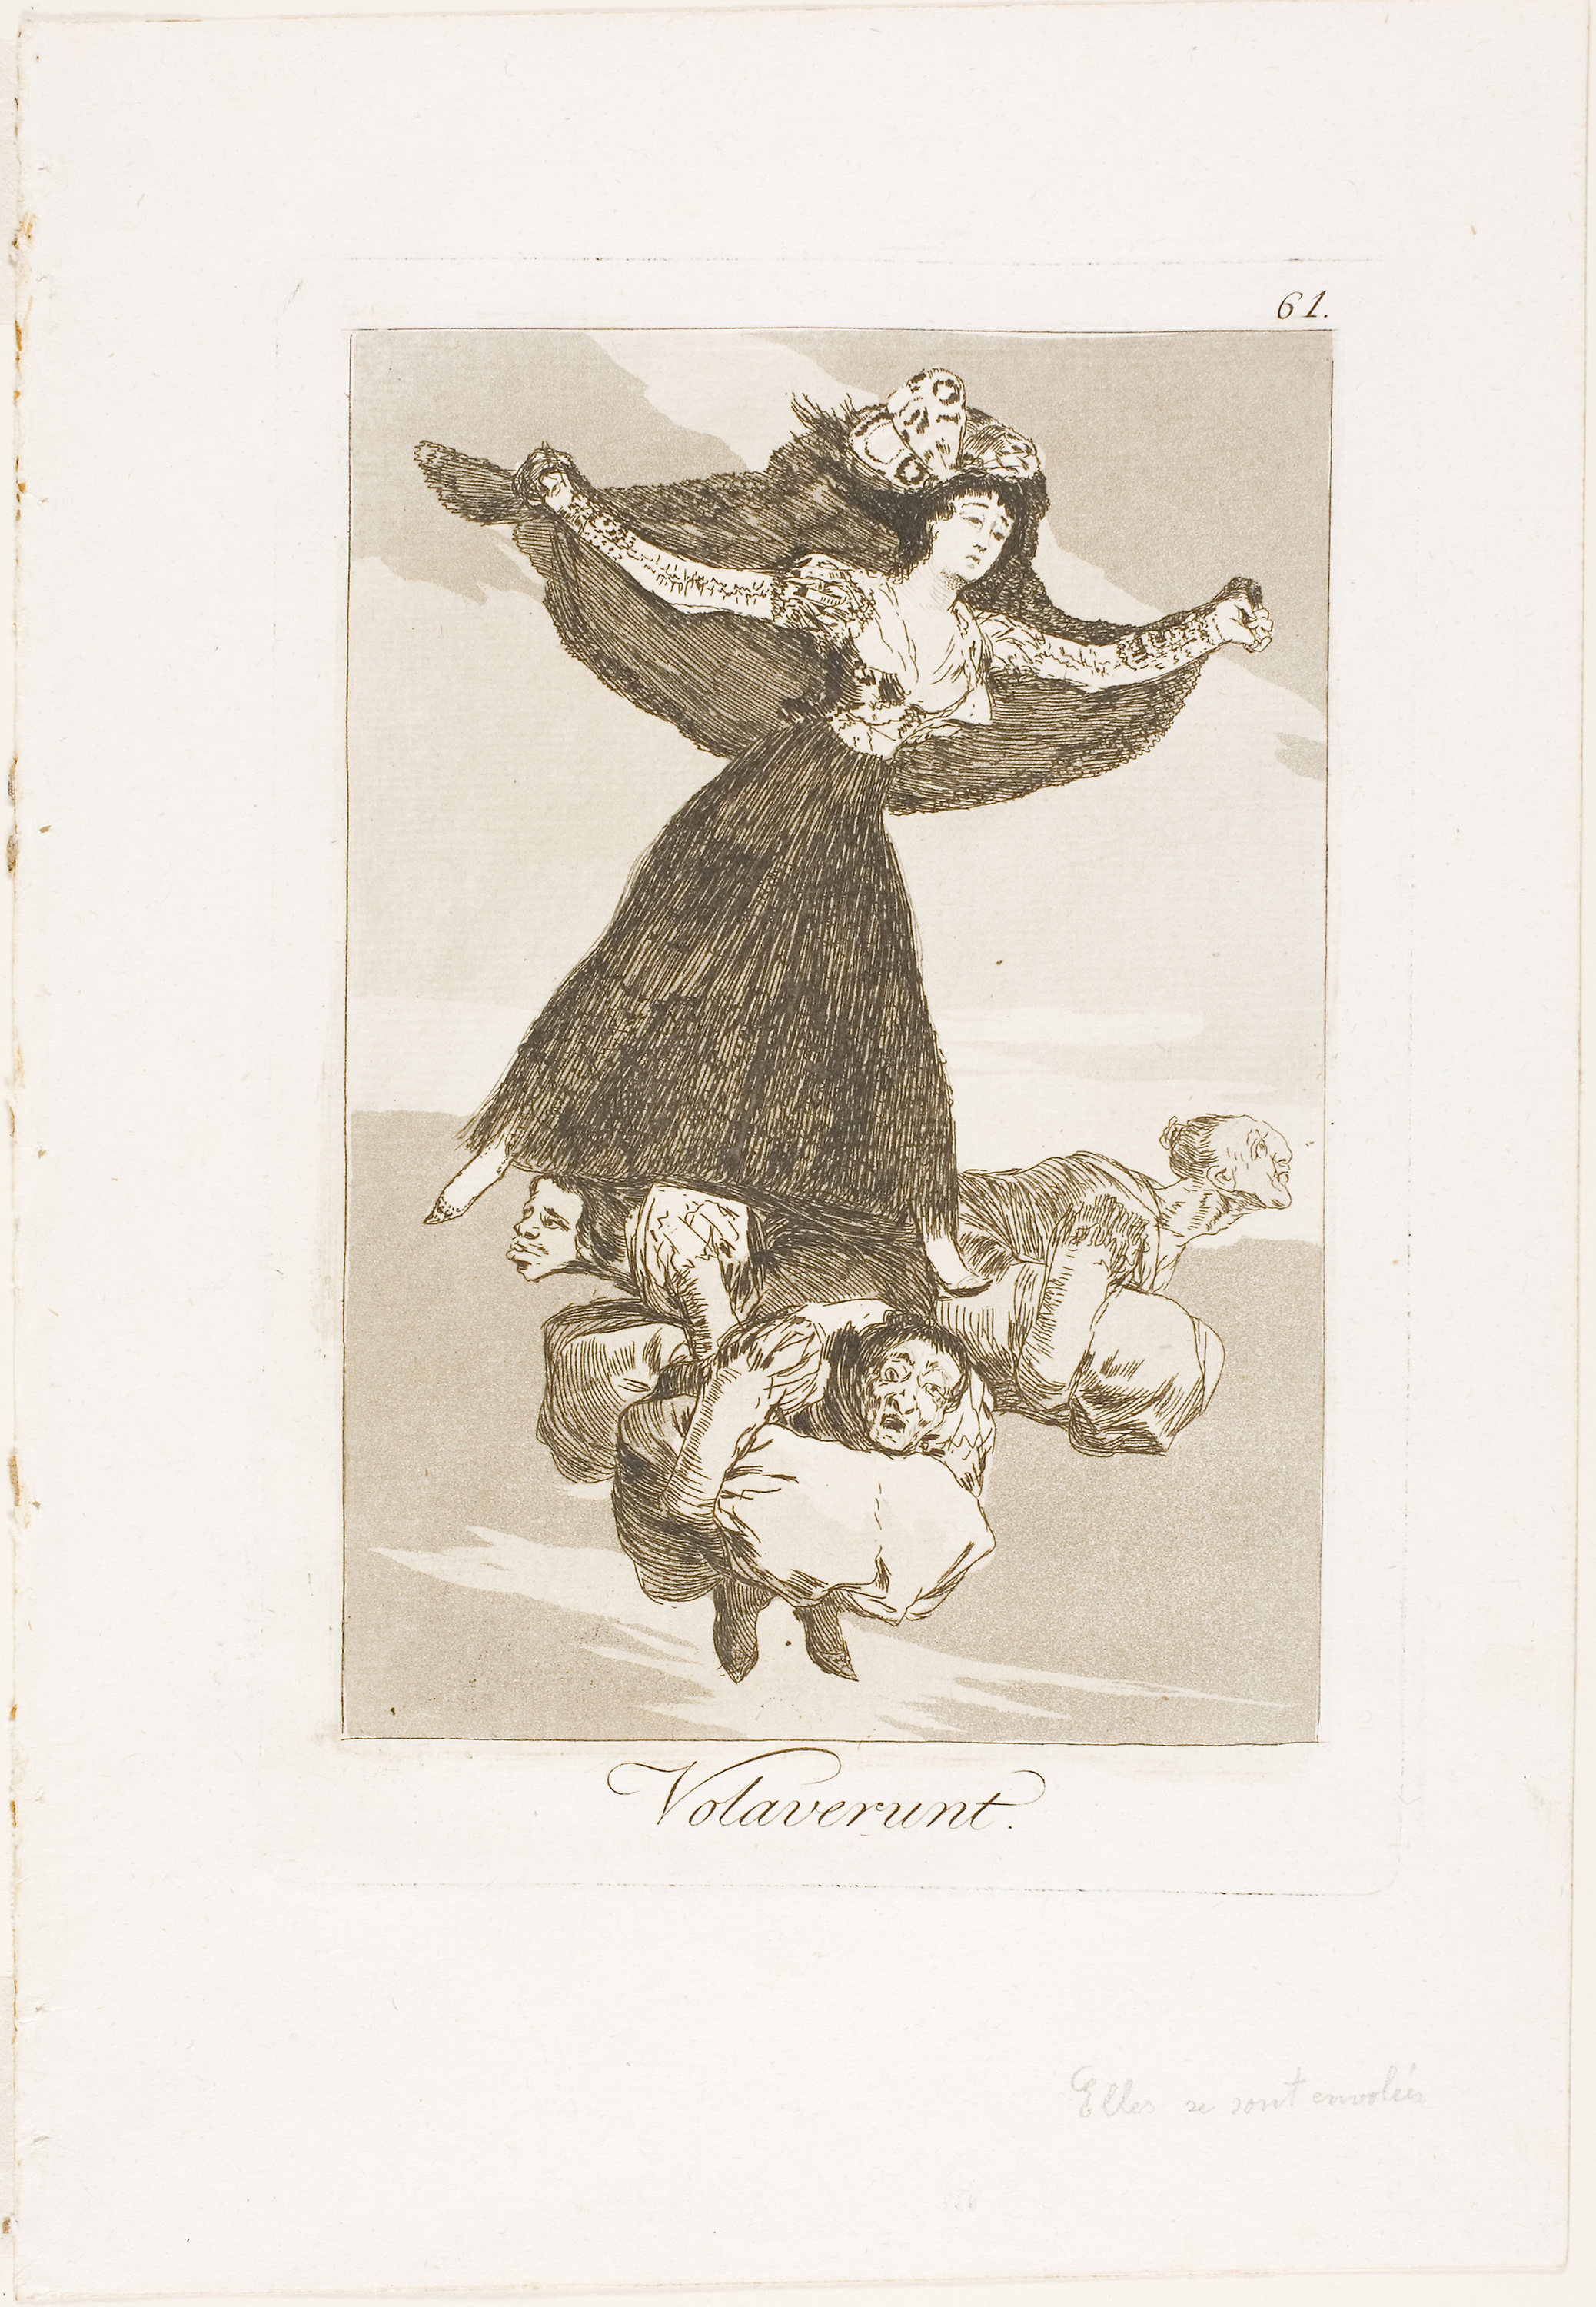
fauna, illustration, art, picture frame, drawing, artwork